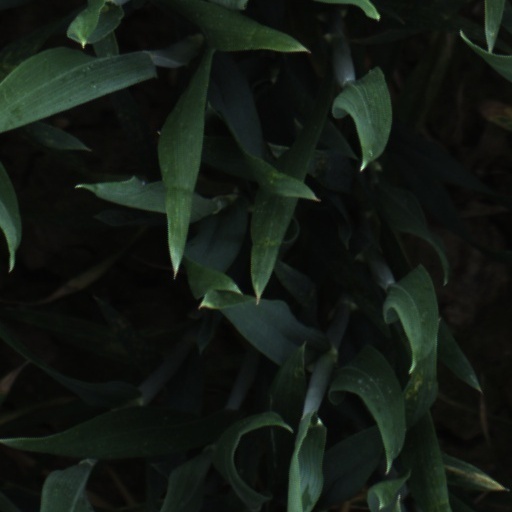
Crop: wheat